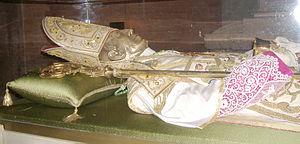
Jean-Baptiste Scalabrini est un évêque italien fondateur des missionnaires de Saint-Charles et des sœurs missionnaires de saint Charles Borromée et reconnu bienheureux par l'Église catholique.